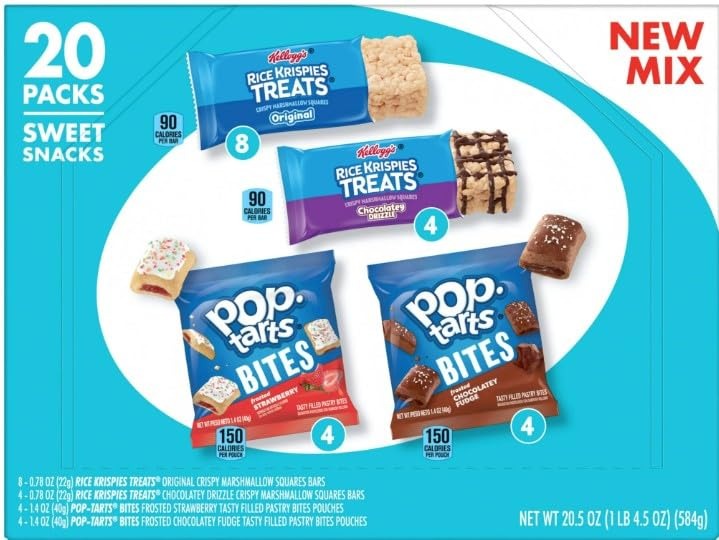
Item Name: Kellogg's Variety Pack Chewy Sweet Snacks - 20 Count
Bullet Point 1: Four delicious snacks in one convenient variety pack.
Bullet Point 2: Includes Rice Krispy Treats Original and Chocolatey Drizzle, Pop-Tarts Bites Frosted Strawberry and Frosted Chocolatey Fudge.
Bullet Point 3: On the go snack ideal for game time, lunch treat, afternoon snack, back packs and many more.
Product Description: Satisfy your sweet snack cravings with the irresistible taste of four delicious snacks in one convenient variety pack; Shelf-Stable.
Value: 20.5
Unit: Ounce

Price: 10.15